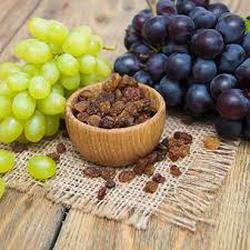
Label: Grapes